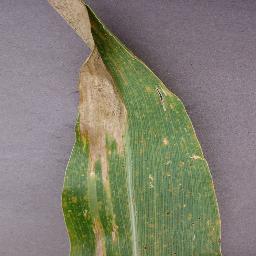
Label: Corn_(Maize)___Northern_Leaf_Blight